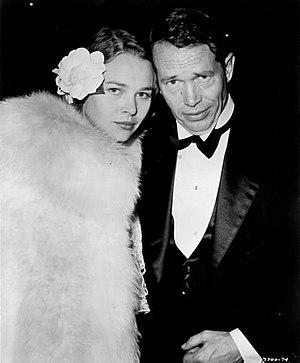
Dillinger est un film américain écrit et réalisé par John Milius, sorti en 1973.